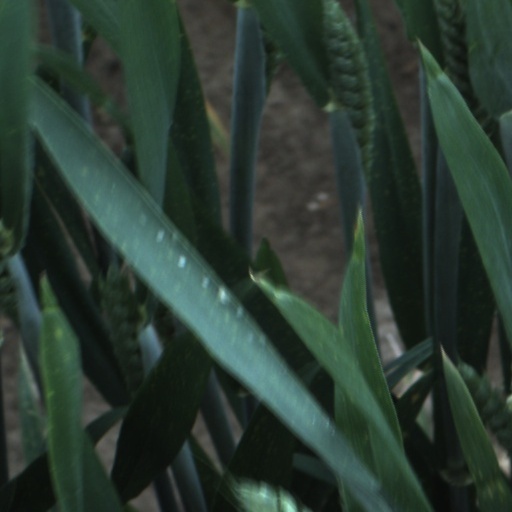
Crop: wheat